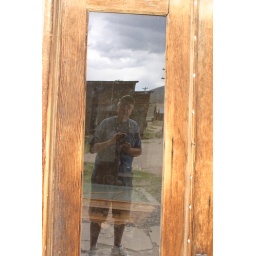
Relection in a door of a building in the goast town of Bodie, Ca..